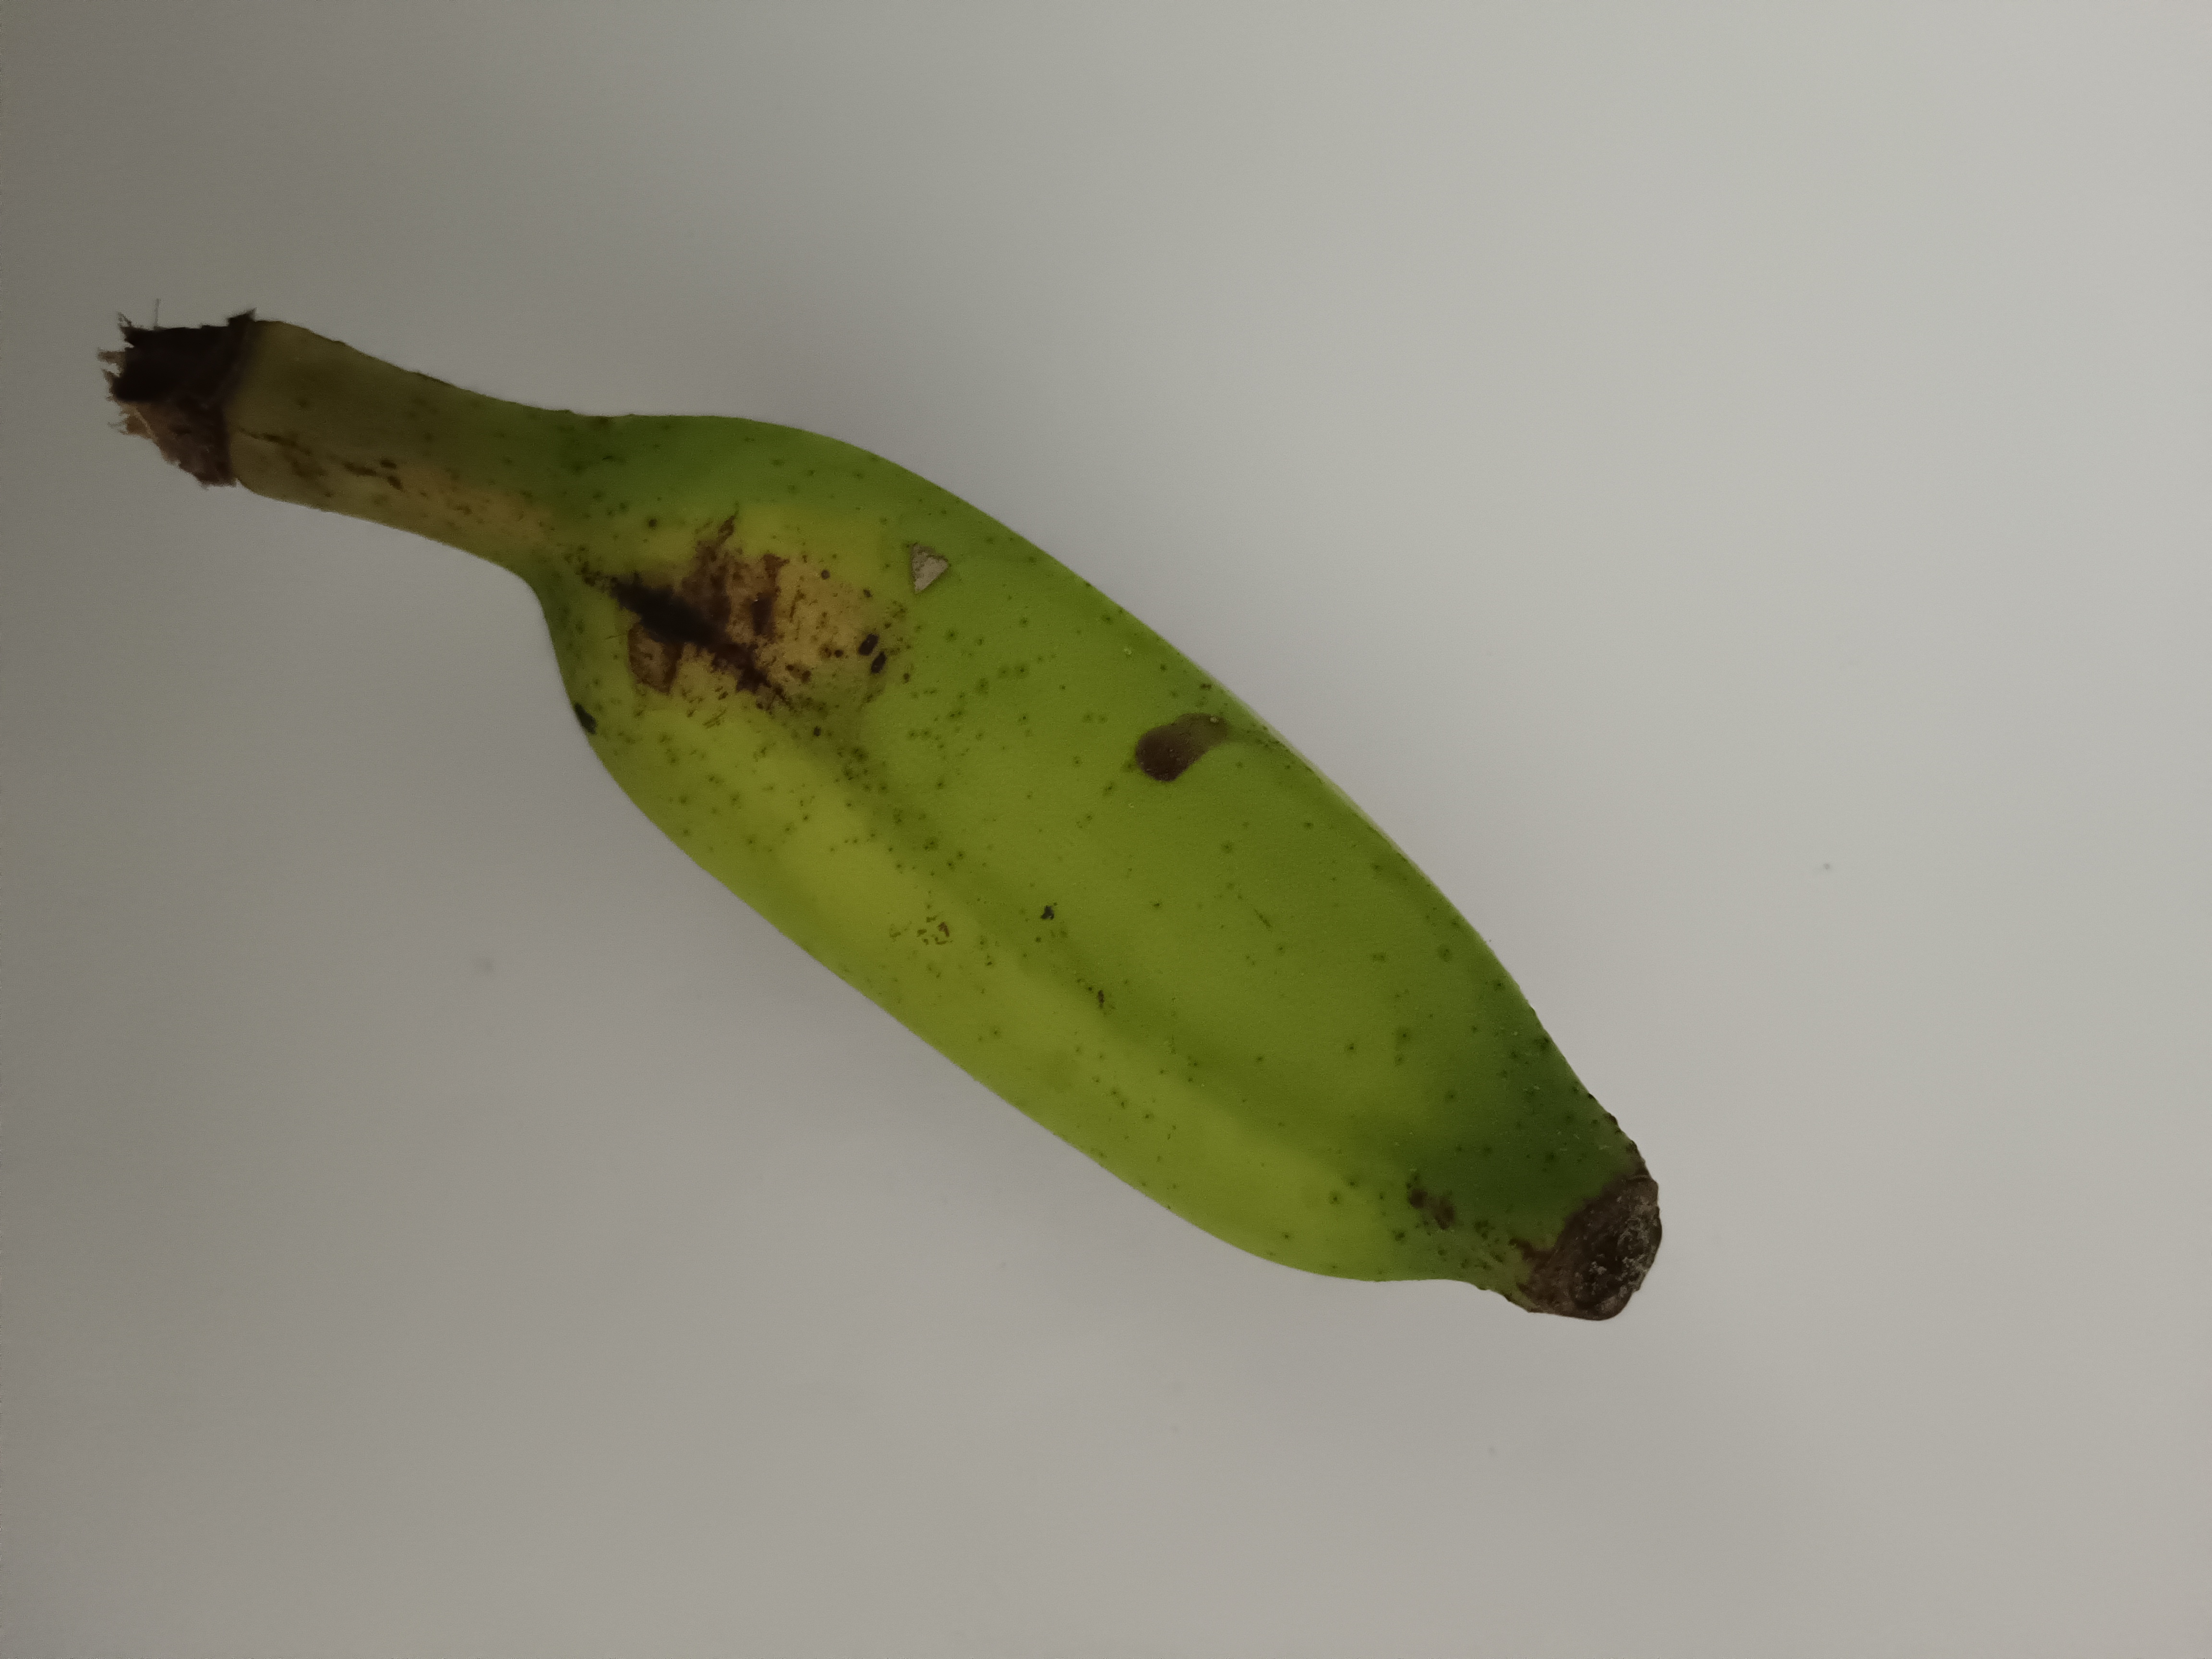
Banana variety: Champa